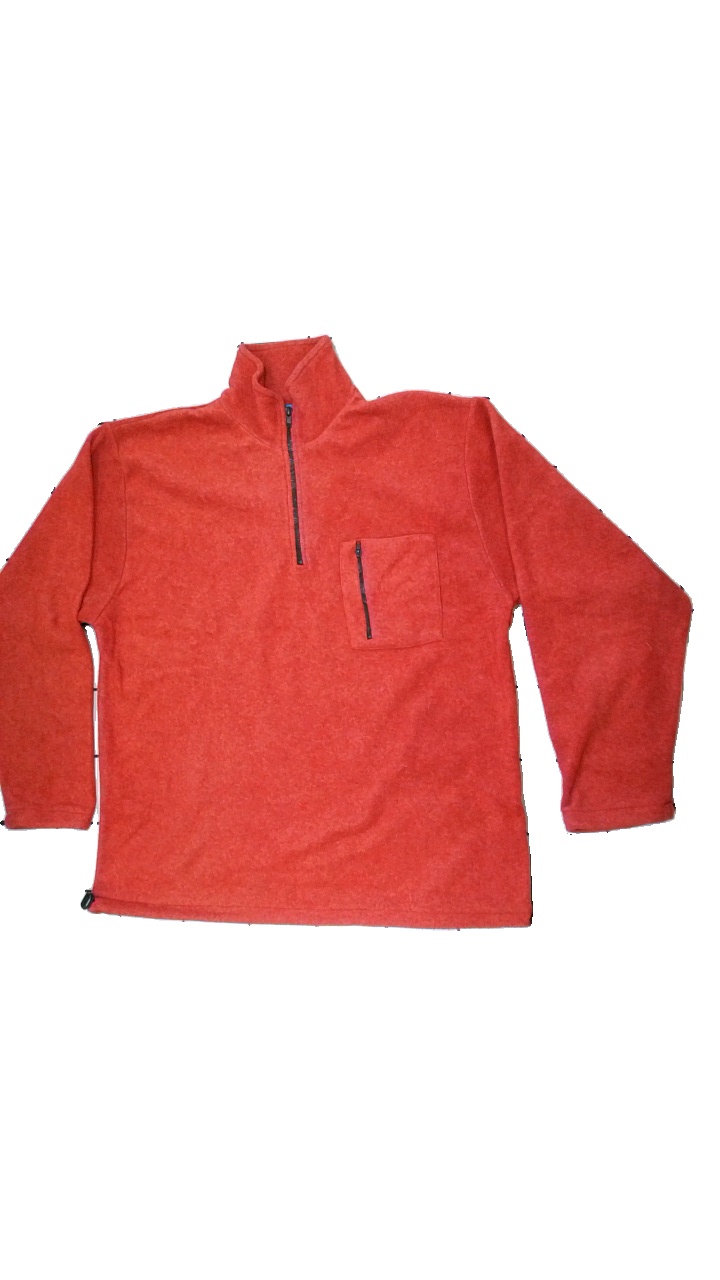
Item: Outerwear (Men)
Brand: Santino
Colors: Red
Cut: Regular
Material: Unknown, no match
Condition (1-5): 3
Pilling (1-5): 5
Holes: Minor
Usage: Reuse
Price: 50-100